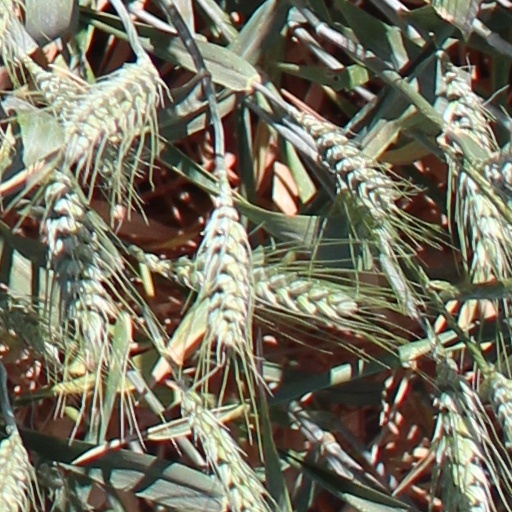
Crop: wheat